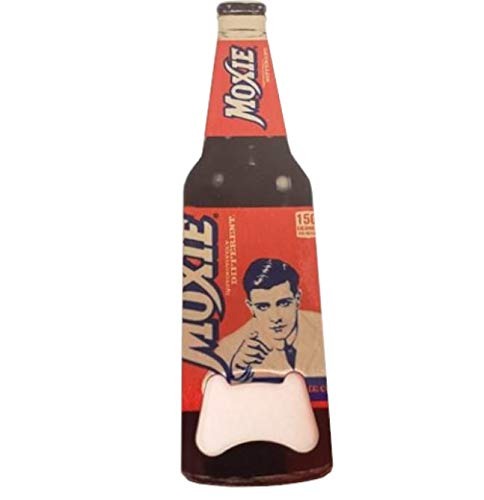
Item Name: Moxie Soda Heavy Duty Stainless Steel Flat Bottle Opener, Easy to use, Slim, 6 inch
Bullet Point 1: Strong durable 6 inch stainless steel bottle opener
Bullet Point 2: Moxie is the oldest continually produced soft drink in the United States
Bullet Point 3: Moxie Original Elixir - If you've got moxie, you've got taste! A New England tradition since 1884
Bullet Point 4: Slim fit and easy to use
Product Description: Moxie is a brand of carbonated beverage that was among the first mass-produced soft drinks in the United States. Moxie's flavor is unique, as it is not as sweet as most modern soft drinks and is described by some as bitter. Moxie is flavored with gentian root extract and originated around 1876. Moxie is closely associated with the state of Maine and was designated the official soft drink of Maine.
Value: 1.0
Unit: Count

Price: 11.66